Don Orehek

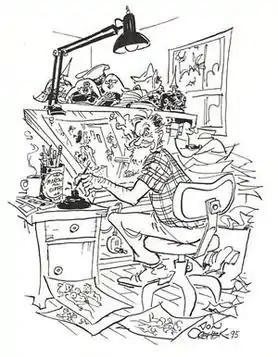
Don Orehek self-portrait

Don Orehek (August 9, 1928 – December 6, 2022) was an American freelance cartoonist who contributed gag cartoons to a wide variety of newspapers, magazines and books. On more obscure publications, he used several pseudonyms, including Sam de Sade, Di Benvenuto and Kobasa.